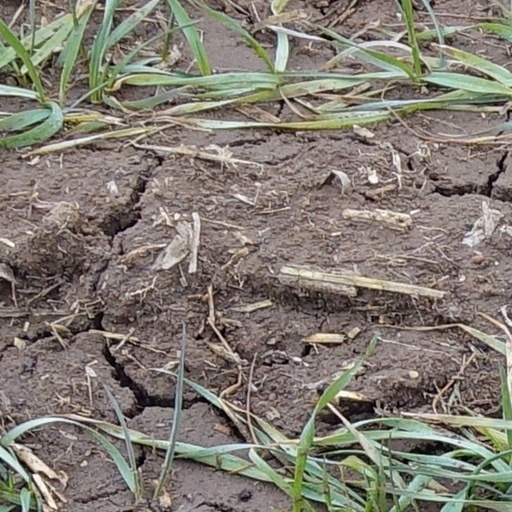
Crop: wheat